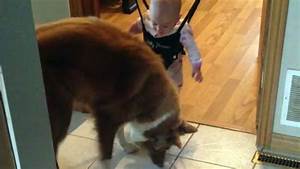
Label: cane